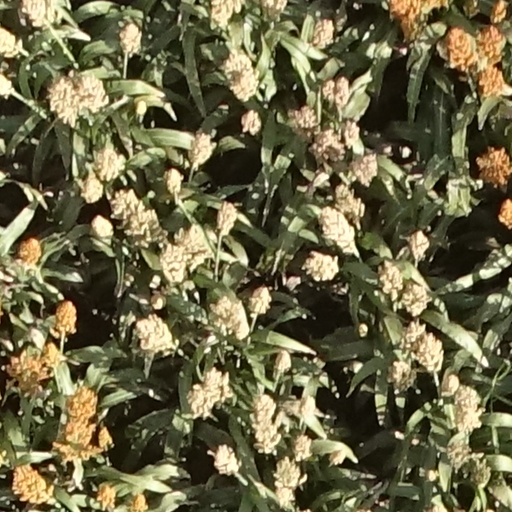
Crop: sorghum